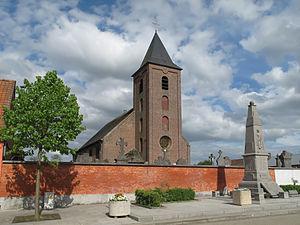
Rumes, l'église Saint Pierre